Stan Brakhage

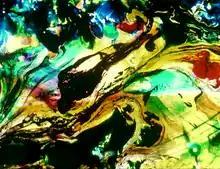
A hand-painted image from "The Dante Quartet" (1987)

Brakhage explored new approaches to filmmaking in the 1970s. In 1971, he completed a set of three films inspired by public institutions in the city of Pittsburgh. These three films—"Eyes", about the city police, "Deus Ex", filmed in a hospital, and "The Act of Seeing with One's Own Eyes", depicting autopsy—are collectively known as "The Pittsburgh Trilogy". In 1974, Brakhage made the feature-length "The Text of Light", consisting entirely of images of light refracted in a glass ashtray. In 1979, he experimented with Polavision, a format marketed by Polaroid, making about five minute films. The whereabouts of these films are unknown as of 2024. He continued his visual explorations of landscape and the nature of light and thought process, and through the late 1970s and early 1980s produced filmic equivalents of what he termed "moving visual thinking" in several series of photographic abstractions known as the Roman, Arabic, and Egyptian series.